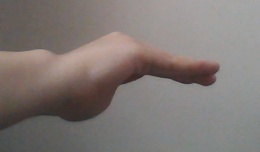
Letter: haa